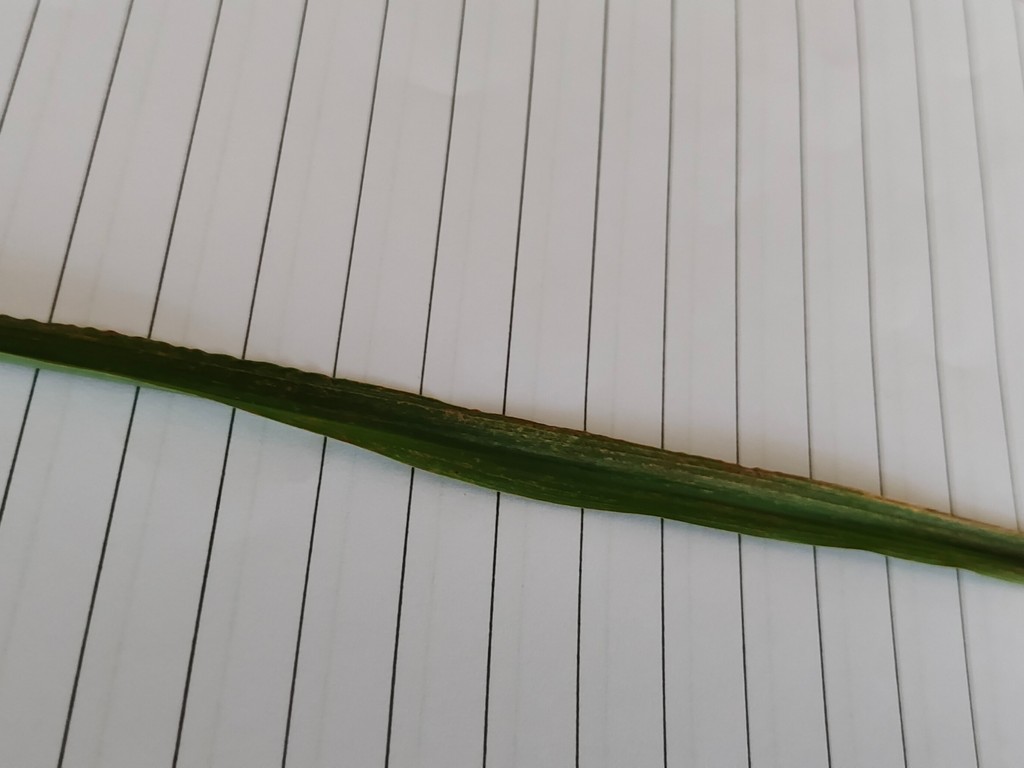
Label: Unhealthy